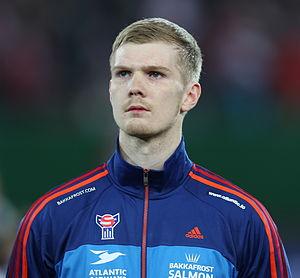
Odmar Færø, né le 1ᵉʳ novembre 1989 à Tórshavn aux îles Féroé, est un footballeur international féroïen, qui évolue au poste de défenseur.